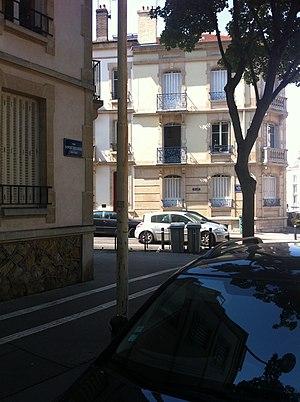
Vue sur le carrefour des rues Pasteur et Dupont-des-Loges, à Nancy en France
La rue Pasteur est une voie située au sein de la commune de Nancy, au sein du département de Meurthe-et-Moselle, en région Lorraine.